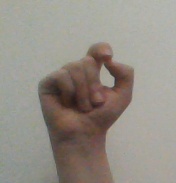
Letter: fa